2014–15 Uganda Super League

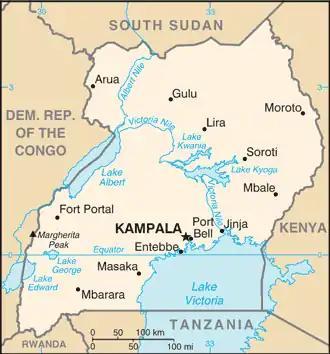
Uganda.

Some of the Kampala clubs may on occasions also play home matches at the Mandela National Stadium.